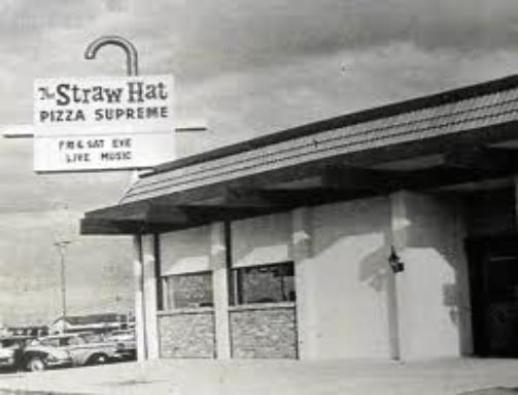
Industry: Food